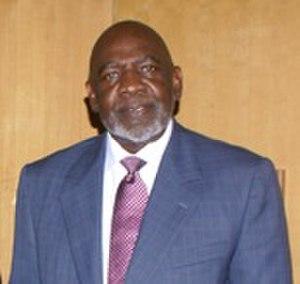
Une élection présidentielle se tient au Mali les 29 juillet et 12 août 2018 afin d'élire le président de la République. Le président sortant, Ibrahim Boubacar Keïta, et le chef de l'opposition, Soumaïla Cissé, donnés favoris, se qualifient pour le ballotage. Boubacar Keïta est réélu avec 67,2 % des voix à l'issue d’un second tour contesté par l’opposition et dans un contexte de forte abstention s’élevant à deux tiers des inscrits.
Ce tableau dresse la liste des Premiers ministres maliens depuis l'indépendance de 1960.
Cheick Modibo Diarra, né en 1952 à Nioro-du-Sahel, au Mali, est un astrophysicien et homme d'État malien, Premier ministre du 17 avril au 11 décembre 2012. Il est également citoyen américain. Il est président de Microsoft Afrique depuis février 2006.
Le 20 août 2012, Dioncounda Traoré, président de la république nomme le nouveau gouvernement qualifié d'union nationale afin de répondre à une exigence de la Cédéao. Le nouveau gouvernement, dirigé par le Premier ministre Cheick Modibo Diarra reconduit à son poste, est constitué de 31 ministres et marque le retour des représentants des partis politiques, exclu du premier gouvernement de Cheick Modibo Diarra.